Malkata

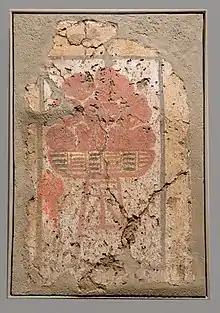
Painted bench end-panel at Malkata depicting a fruit bowl. In the collection of the Metropolitan Museum of Art

There are various structures in the desert, consisting of several residential palaces, a temple of Amun, a festival hall, elite villas, houses for the relatives of the royal family, apartments for attendants, and a desert altar termed the "Kom al-Samak", all of which were constructed of mud bricks.